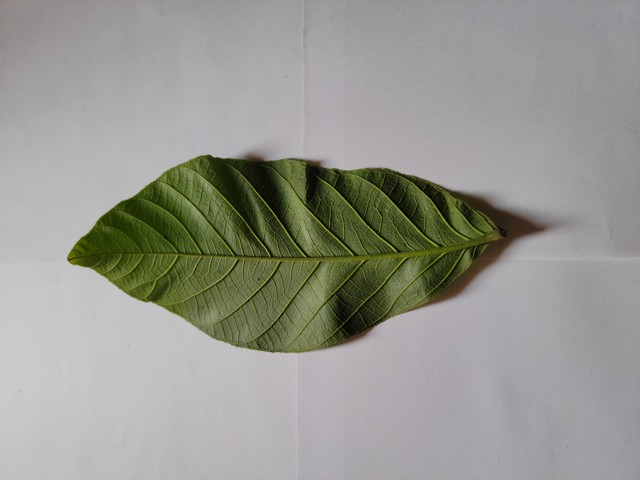
Plant: chapalish